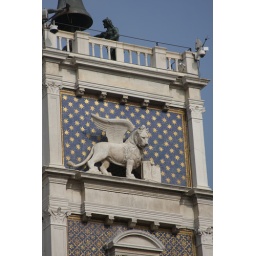
Atop the clock tower in St. Marks Square